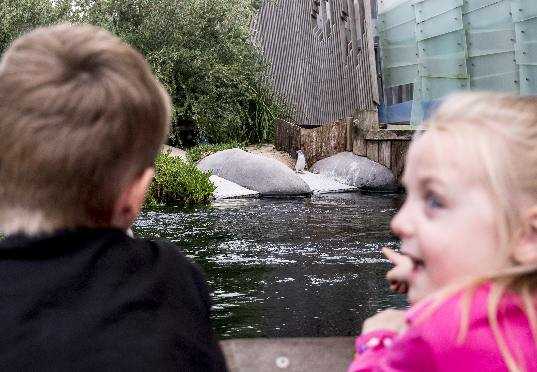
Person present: Yes